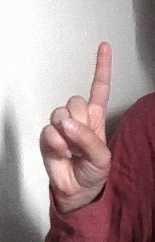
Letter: bb